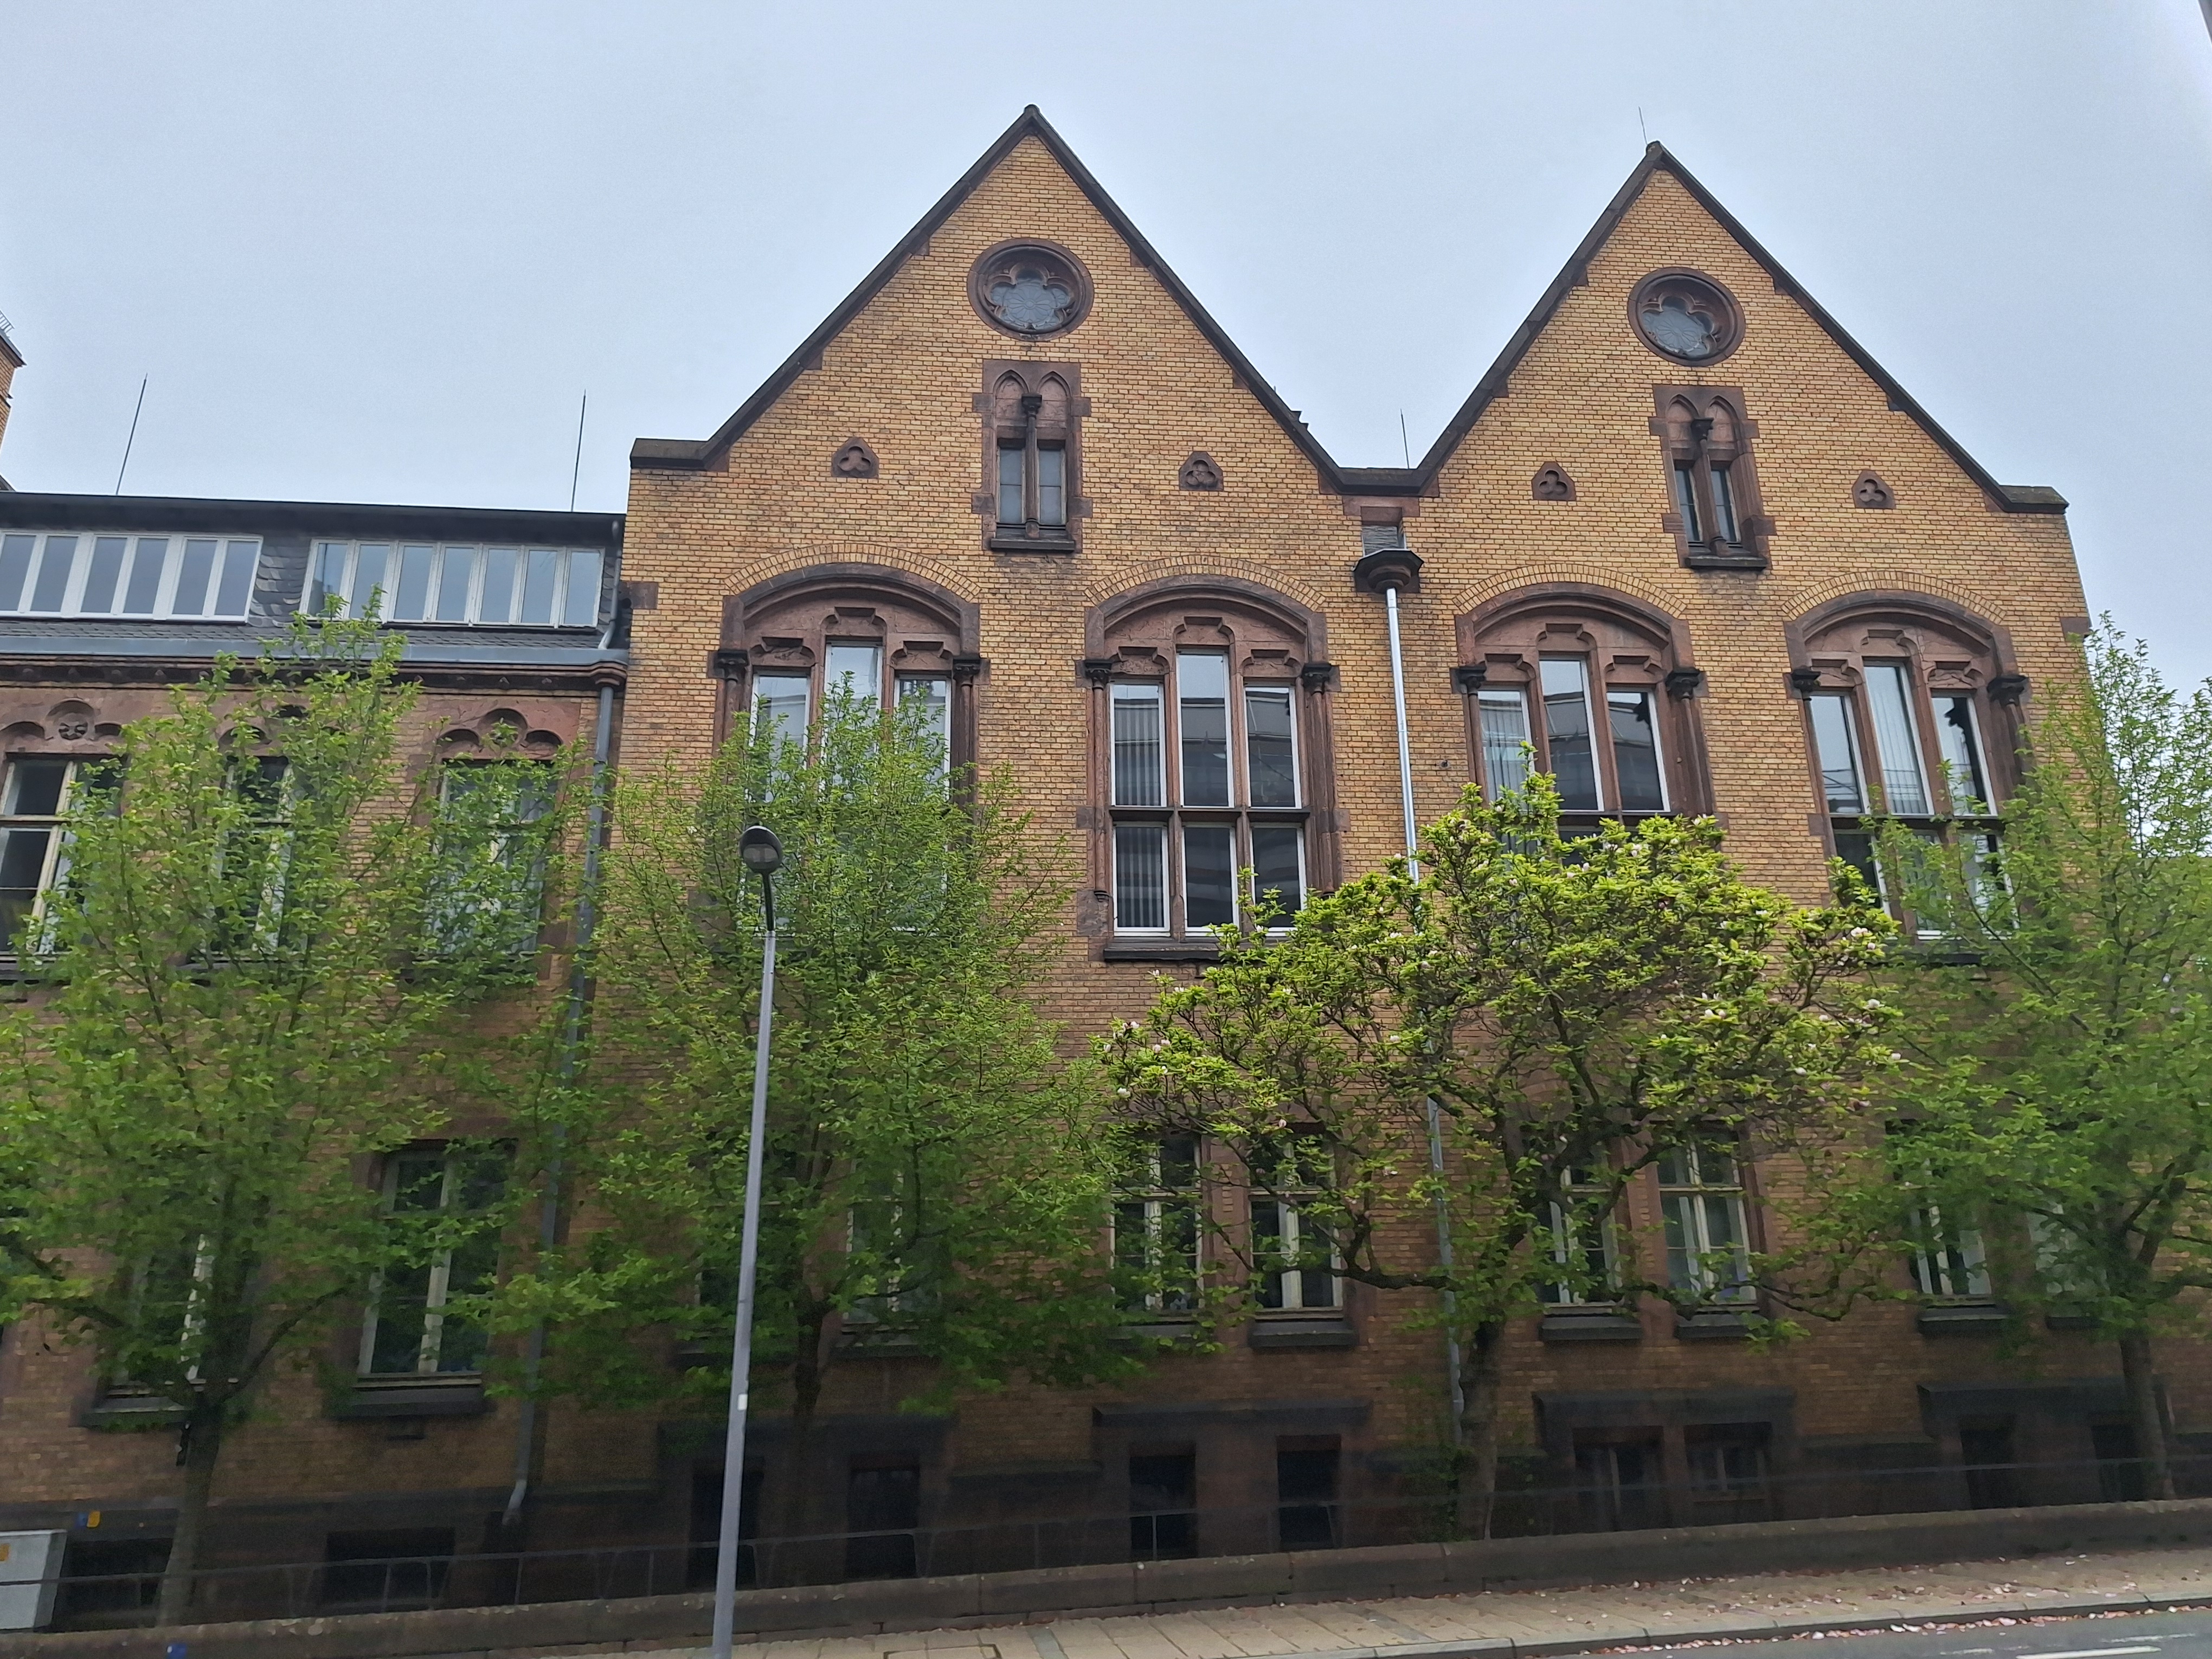
Building: Universitätsstraße 25